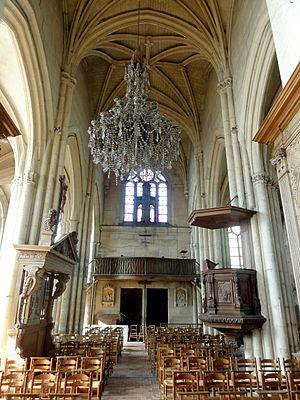
Nef, vue vers l'ouest.
L'église Saint-Georges est une église catholique paroissiale située à Belloy-en-France dans le département français du Val-d'Oise. Une basilique dédiée à saint Georges est attestée à Belloy dès 840. Les parties les plus anciennes de l'édifice actuel sont le clocher roman, largement remanié, et le croisillon nord avec la chapelle de la Vierge. Ils sont de style gothique primitif et datent de la fin du XIIᵉ siècle. Le reste de l'église date du XIVᵉ siècle, mais seul le chœur et la chapelle Sainte-Geneviève, à l'emplacement du croisillon sud, ont été entièrement achevés à cette époque et se présentent dans un style rayonnant tardif. La nef et les collatéraux n'ont été voûtés qu'au premier tiers du XVIᵉ siècle, et en grande partie refaits, si bien que le style gothique flamboyant y domine. Ce sont les parties les plus intéressantes à l'intérieur de l'église, notamment pour les chapiteaux du XVIᵉ siècle et le dessin particulier des voûtes. Ce qui fait la célébrité de l'église Saint-Georges est toutefois le portail occidental avec son riche décor sculpté d'une grande qualité, considéré comme un chef-d'œuvre des débuts de la Renaissance au nord de Paris.